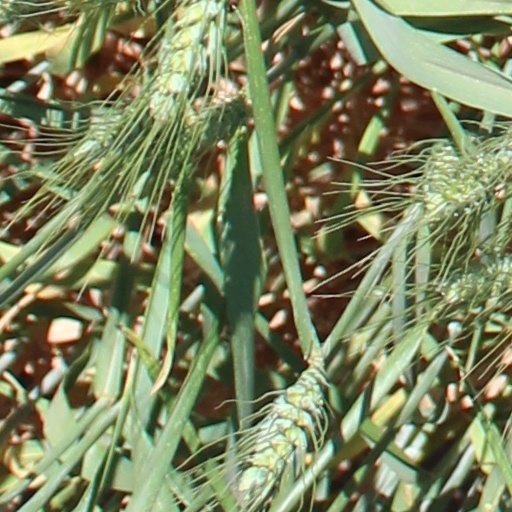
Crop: wheat